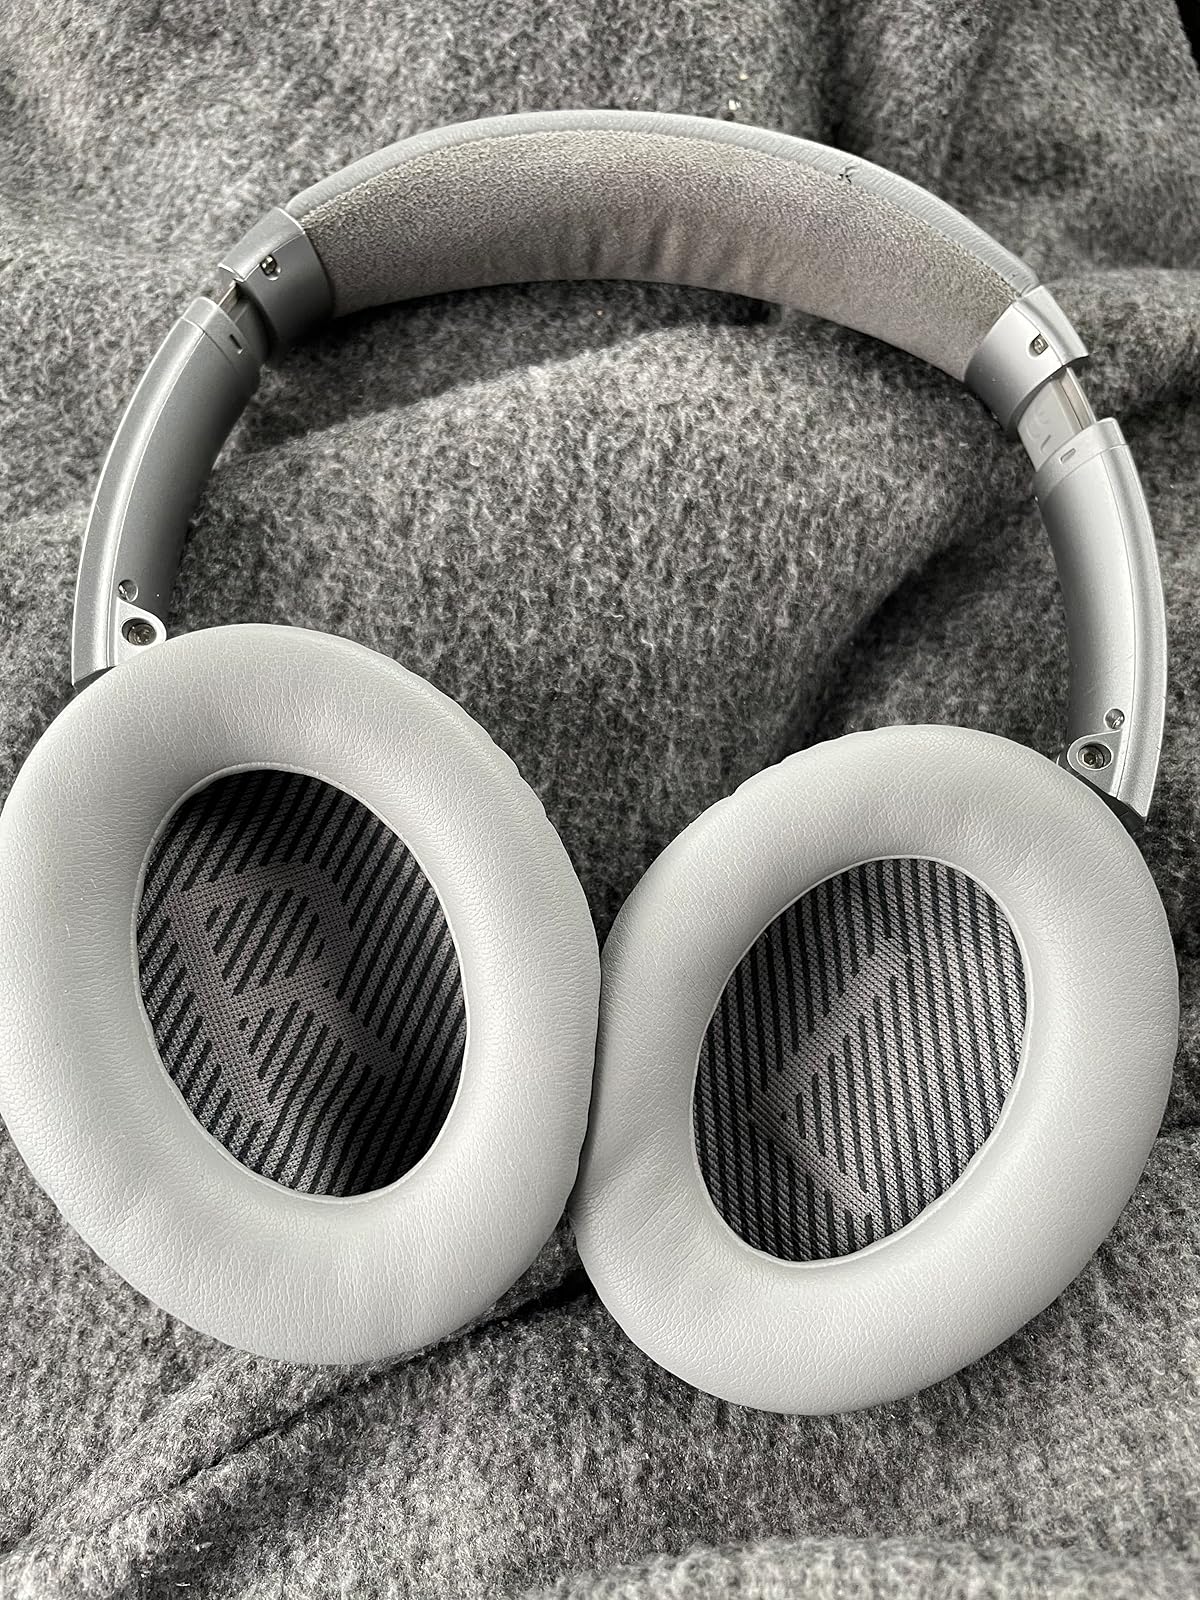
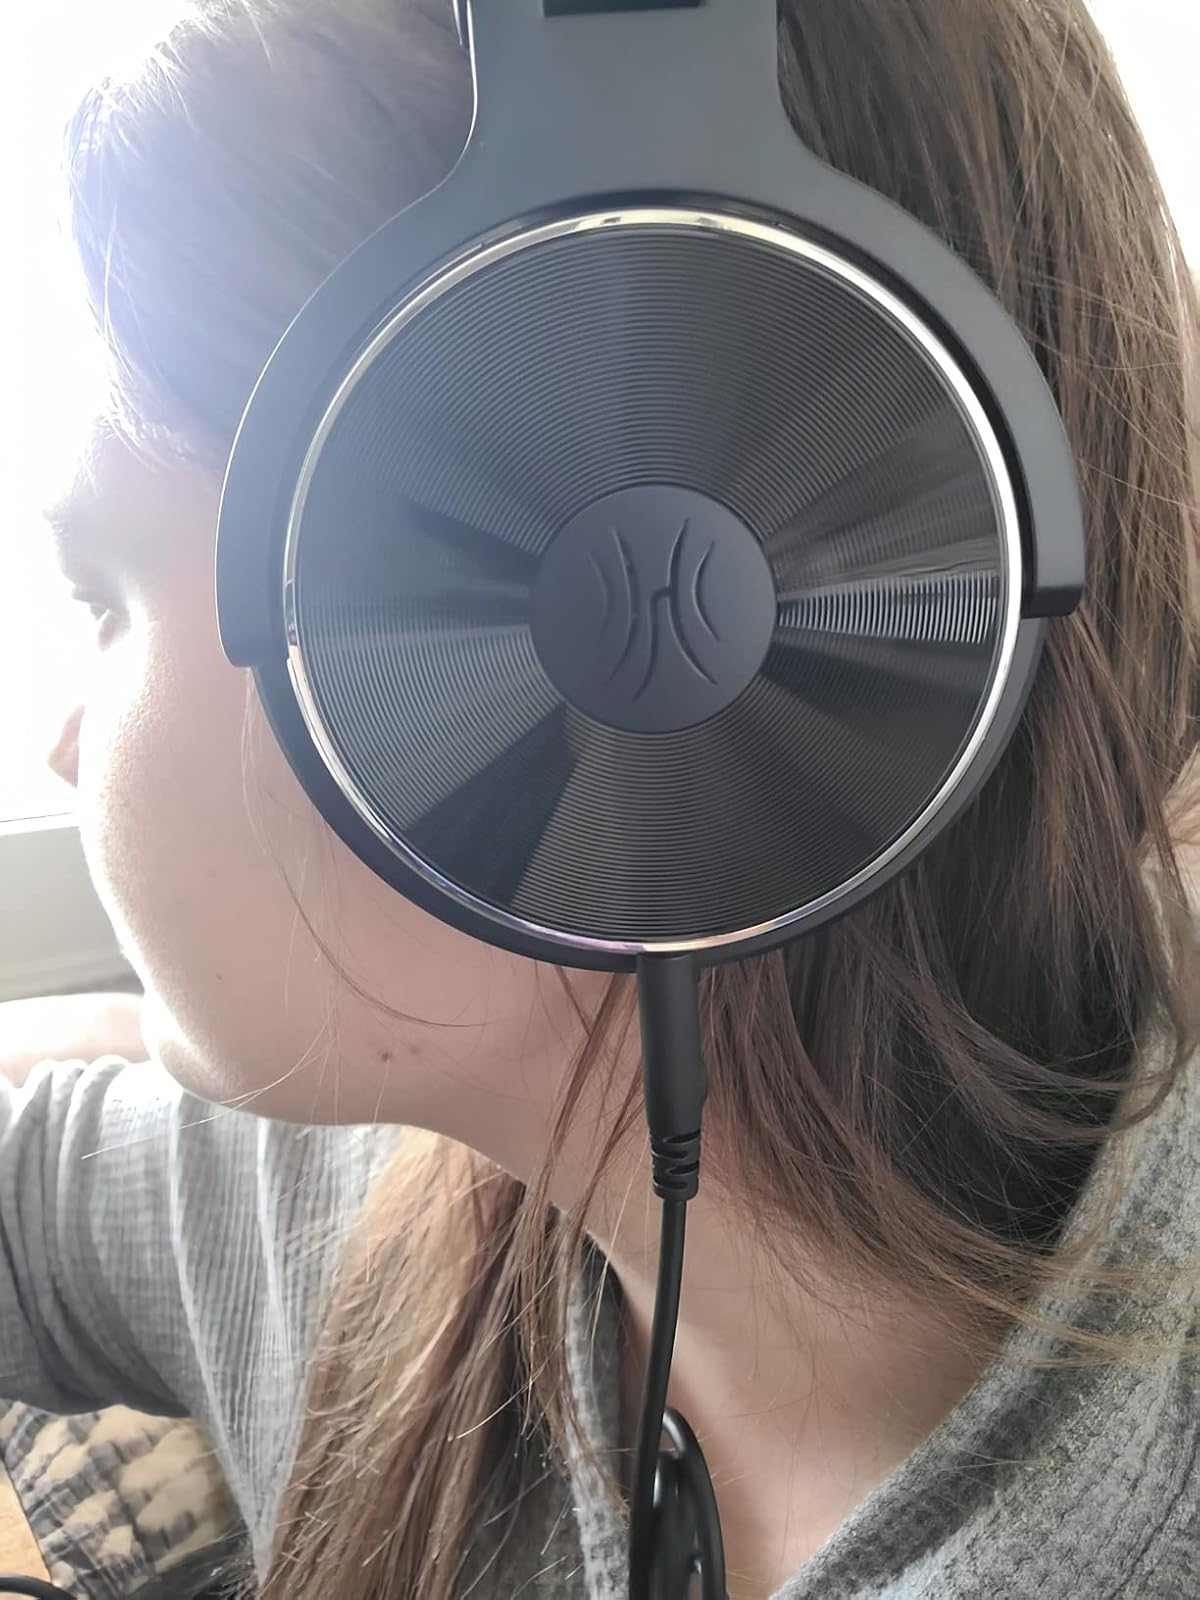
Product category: headphones
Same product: no